Arthur Clifton

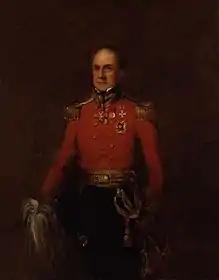
Sir Arthur Clifton by William Salter

General Sir Arthur Benjamin Clifton (17718 March 1869) was a British soldier who fought in the Peninsular War and commanded the Second Union Cavalry Brigade at the Battle of Waterloo on 18June 1815.